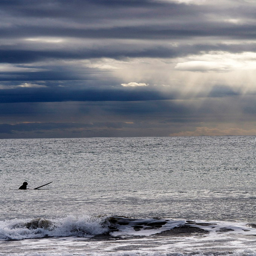
The surfer is in the water waiting for the waves.
A man is resting on his surfboard in the distance
A person on a surfboard in the water.
A surfer swims through the ocean on a cloudy day.
surfer in calm ocean waiting for wave with sunlight rays